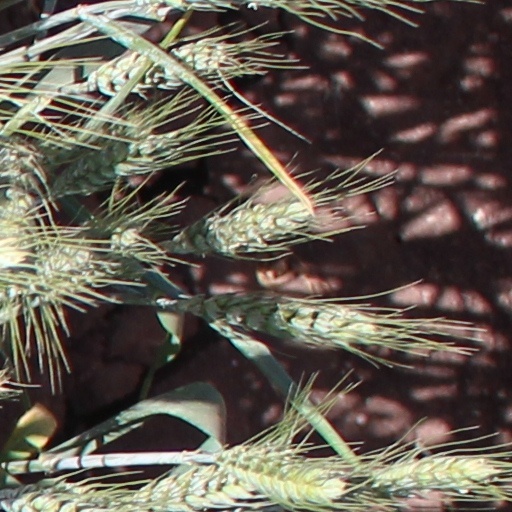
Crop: wheat